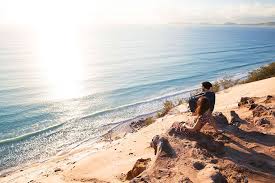
Weather: sun or clear